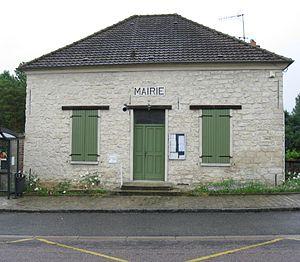
Mairie de Neufchelles. (Oise, Picardie).
Neufchelles est une commune française située dans le département de l'Oise en région Hauts-de-France.